Michele Kort

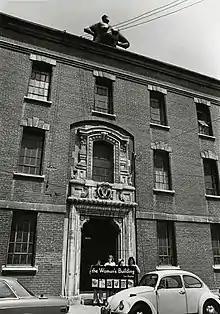
Kort worked an administrator at the Woman's Building in Los Angeles

While completing her MBA, Kort became involved with the Women's Building, an early feminist art space in Los Angeles, where she served as an early administrator and would later serve as director. Kort remained passionate about feminist art, as well as other forms of women's cultural production, a passion which often found its way into her work as a journalist. Of particular interest to Kort was women's sports, and she herself played basketball at UCLA in the 1960s and 1970s, before the advent of Title IX.